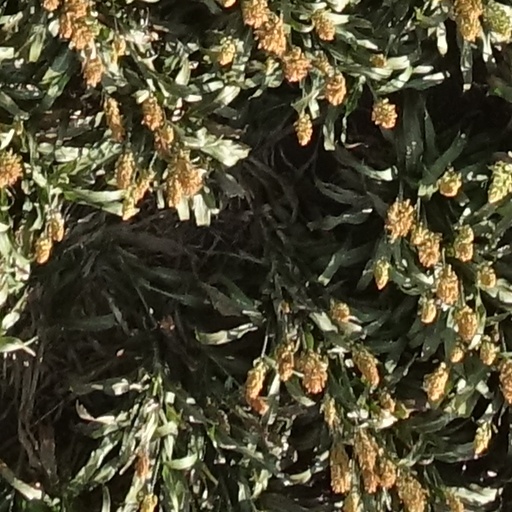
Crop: sorghum